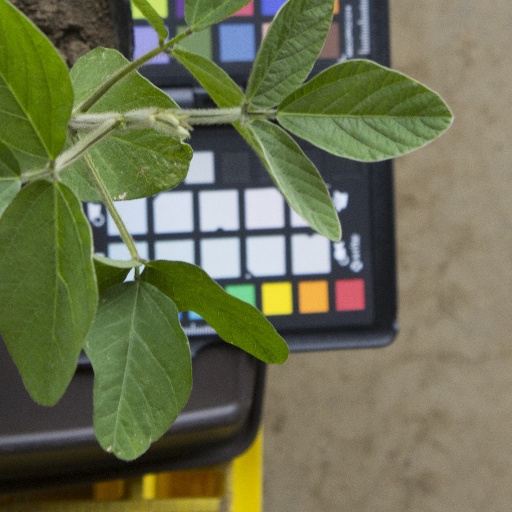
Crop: soybean